Grill family

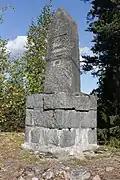
Marker at Stora Skedvi

The mining at Garphyttan was started during the Middle Ages by German miners. These were called "garps", a medieval Swedish word meaning "loudmouths" or "braggers". The main product was lead ore which also contained silver, but the yield from the ore was small and business faltered a number of times during the 17th century . It was not until the factory was bought by three Dutch merchants in 1661, that the company started to flourish again. A trip hammer, two hearths, a smithy, a sawmill, a silver refinery and housing for the workers were added. The factories and the ironworks went through several owners until 1773 when Abraham (III) acquired them all. The previous owner, Michael Grubb, had borrowed money from the Anthony Grill & Sons Trading House in Amsterdam, and when he failed to repay the loan in 1774, the factories became the property of the Grills. The building of a manor at Garphyttan started during the 17th century, and several additions were made in the middle of the 18th century. The main building of the manor was destroyed during a fire in 1830, only the four wings remain.